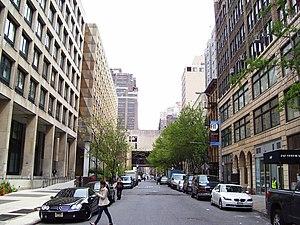
Le Fashion Institute of Technology, connu sous l'acronyme de « FIT », est une université d'État de New York enseignant les arts, les technologies, l'illustration, l'animation ou le design liés à l'industrie de la mode. Fondé en 1944 par un groupe de confectionneurs, le FIT est installé depuis 1959, date de son déménagement, au centre de Manhattan. À partir de 1970, l'enseignement va jusqu'au diplôme de la Maîtrise.